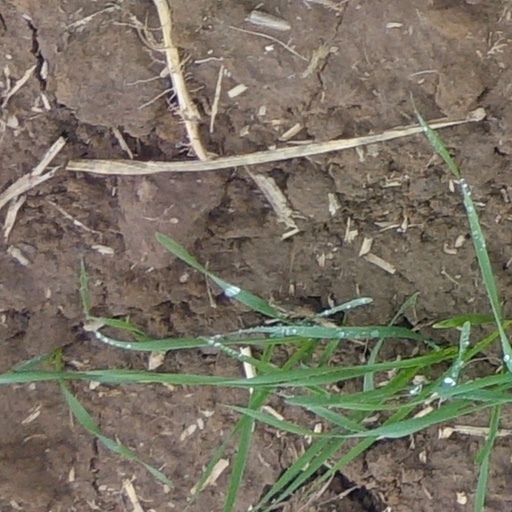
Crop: wheat